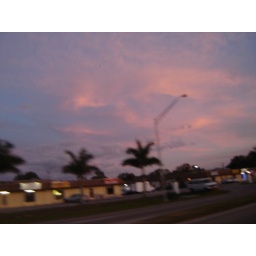
trees in clouds